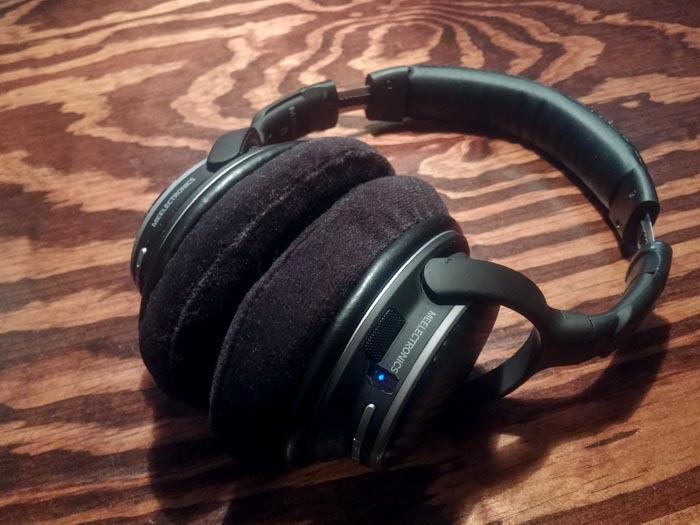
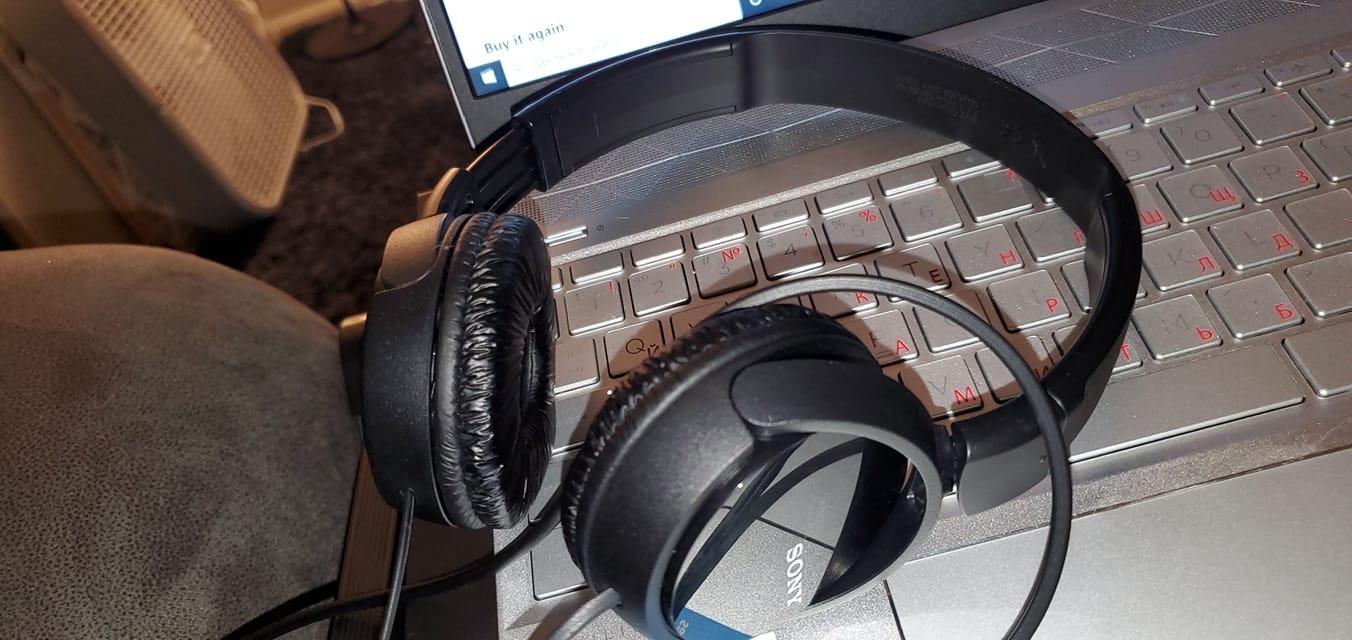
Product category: headphones
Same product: no